The Swedish Theory of Love

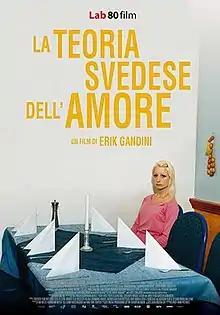

The Swedish Theory of Love is a 2015 Swedish documentary film directed by Erik Gandini.